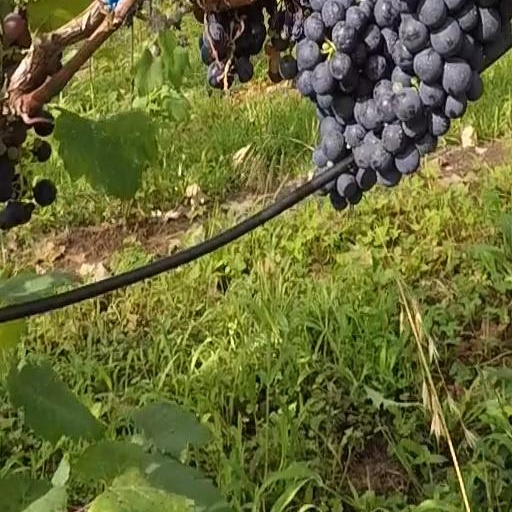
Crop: grape